Appalachian dulcimer

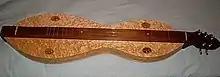

With only three or four strings and a simple diatonic fret pattern, the Appalachian dulcimer is generally regarded as one of the easiest string instruments to learn. The traditional way to play the instrument is to lay it flat on the lap and pluck or strum the strings with the right hand, while fretting with the left. Alternatively, the dulcimer may also be placed on a wooden table, using the table as an extended resonator to boost volume. The instrument is generally strung with the melody string (or string pair) on the player's side of the instrument, and the bass string on the outside.